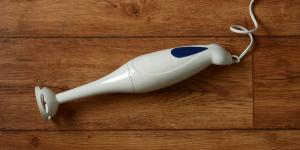
las mejores batidoras de mano calidad precio